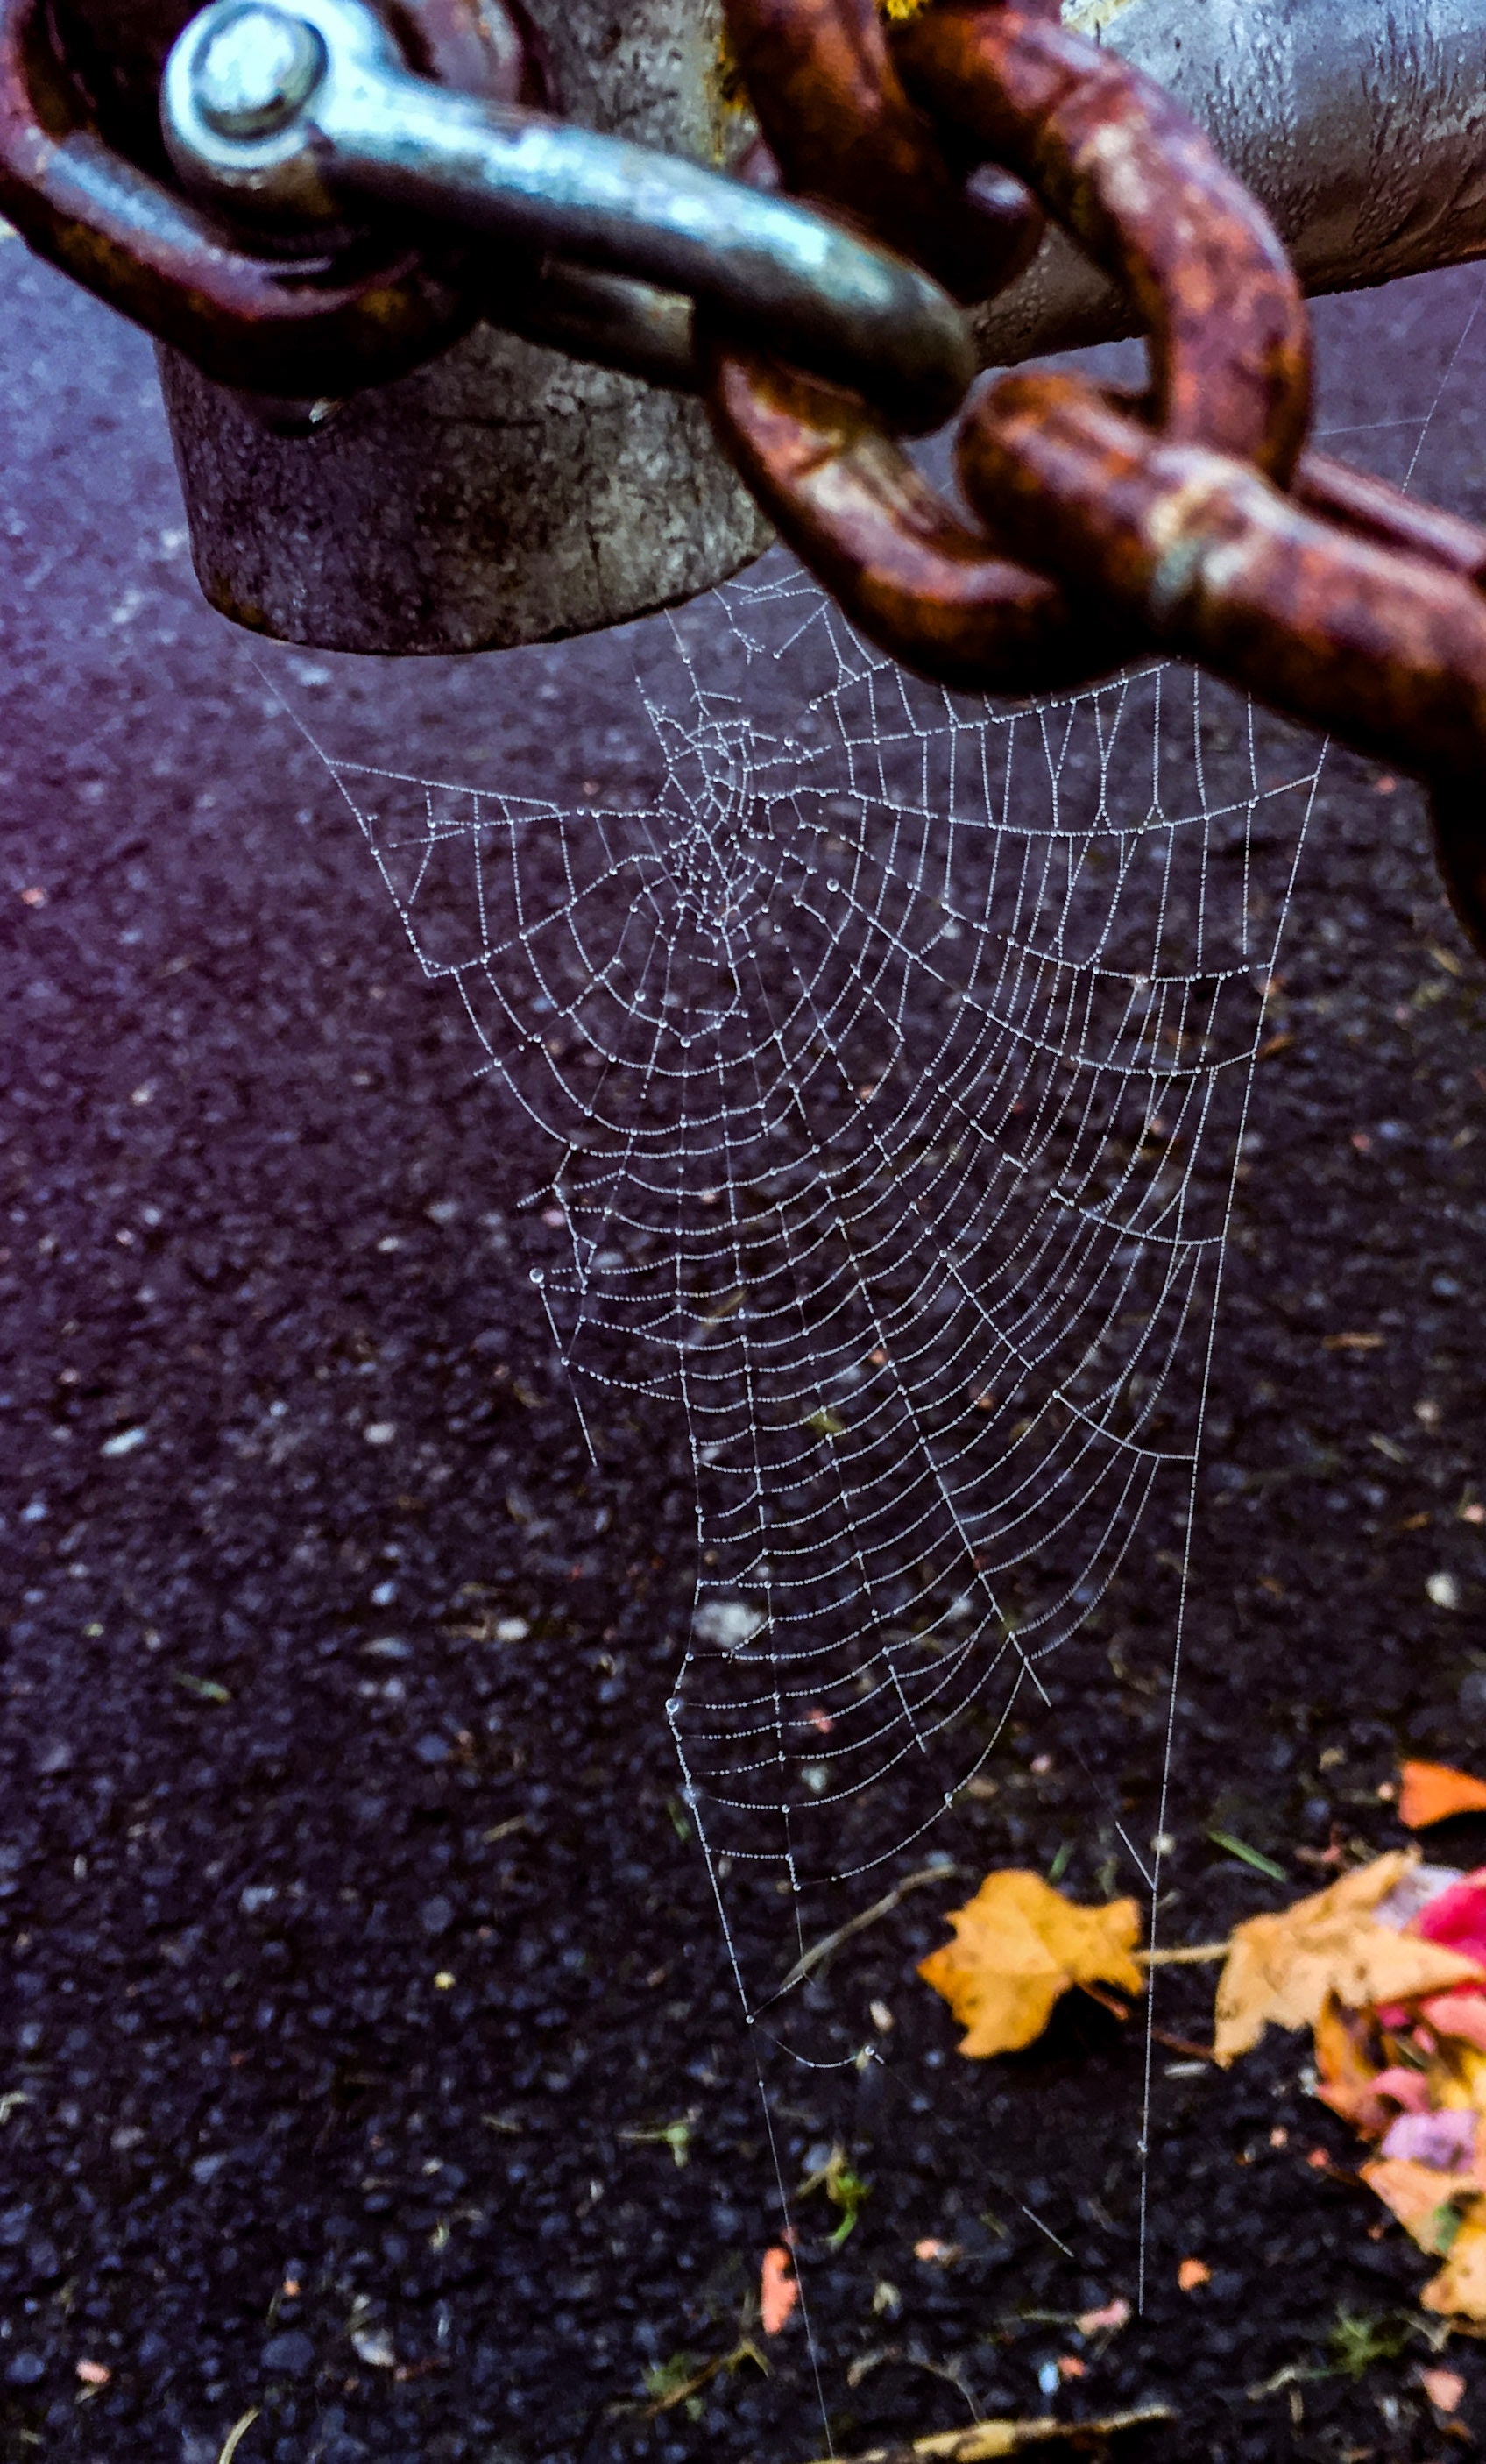
water, spider web, padlock, chain, lock